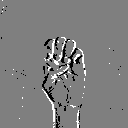
ASL letter: e